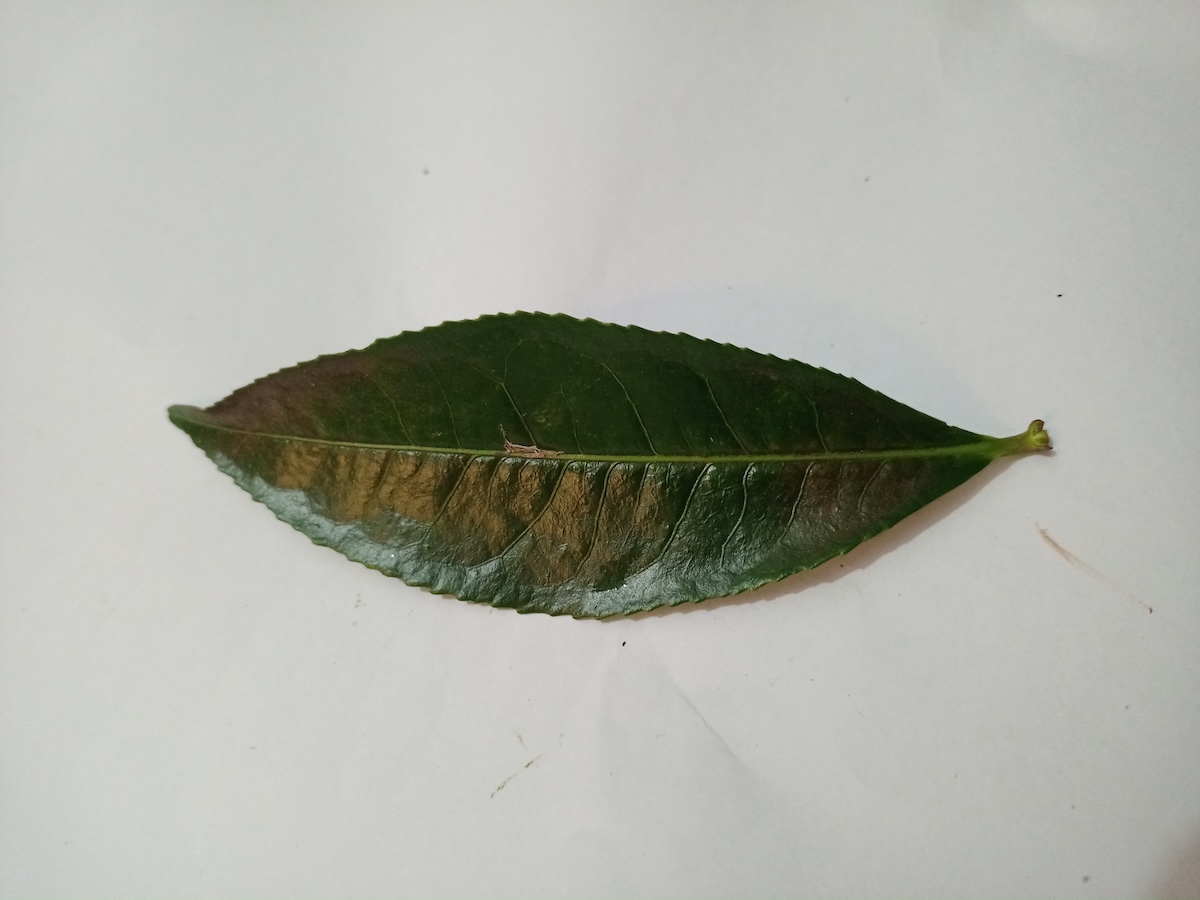
Label: Healthy leaf